Speed 2: Cruise Control

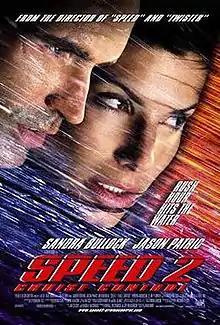
Theatrical release poster

Speed 2: Cruise Control is a 1997 American action thriller film produced and directed by Jan de Bont from a screenplay by Randall McCormick and Jeff Nathanson. It is the sequel to "Speed" (1994) and stars Sandra Bullock (reprising her role from the original film), Jason Patric and Willem Dafoe. Its plot follows Annie Porter (Bullock) and Alex Shaw (Patric), a couple who go on vacation to the Caribbean aboard a luxury cruise ship, which is hijacked by John Geiger, a terrorist (Dafoe). While trapped aboard the ship, Annie and Alex work with the ship's first officer to try to stop it after they discover it is programmed to crash into an oil tanker.